Sparre Barn

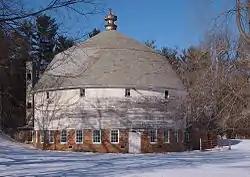
The Sparre Barn from the south-southwest

The Sparre Barn is a round barn in the city of Nowthen, Minnesota, United States. The barn is located on the west shore of Bass Lake. The basement is constructed of red tile, and the upper level of the barn is sheathed with shiplap siding. The interior space contains a circle of stanchions for feeding cattle, while the upper level has storage for feed and equipment.